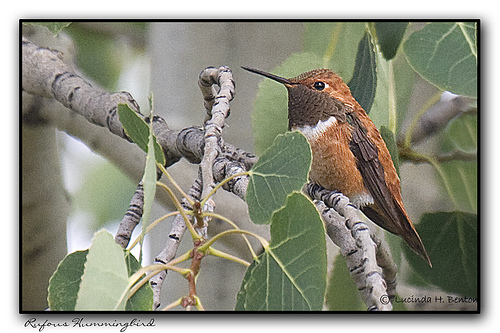
a bird with a long pointed bill, white eye ring, brown throat separated by a white stripe into a brown belly.
this is a brown and orange bird with a brown throat and a long brown billa small colorful bird with red brown and white feathers on its body, and long narrow pointed beak that is large in comparison to its body size.
this is a small but fluffy bird with orange and brown coloring, the beak is very long.
the bird has an orange and brown body, a long beak, a short brown tail, and a black eye.
this bird has wings that are brown and orange with a long skinny bill
this bird has wings that are brown and orange and has a long bill
this orange bird's bill is long and sharp, unlike its short head and body.
this particular bird has a belly that is orange and brown
this bird has a long skinny dark bill and a brown throat with an orange nape.
Species: Rufous Hummingbird